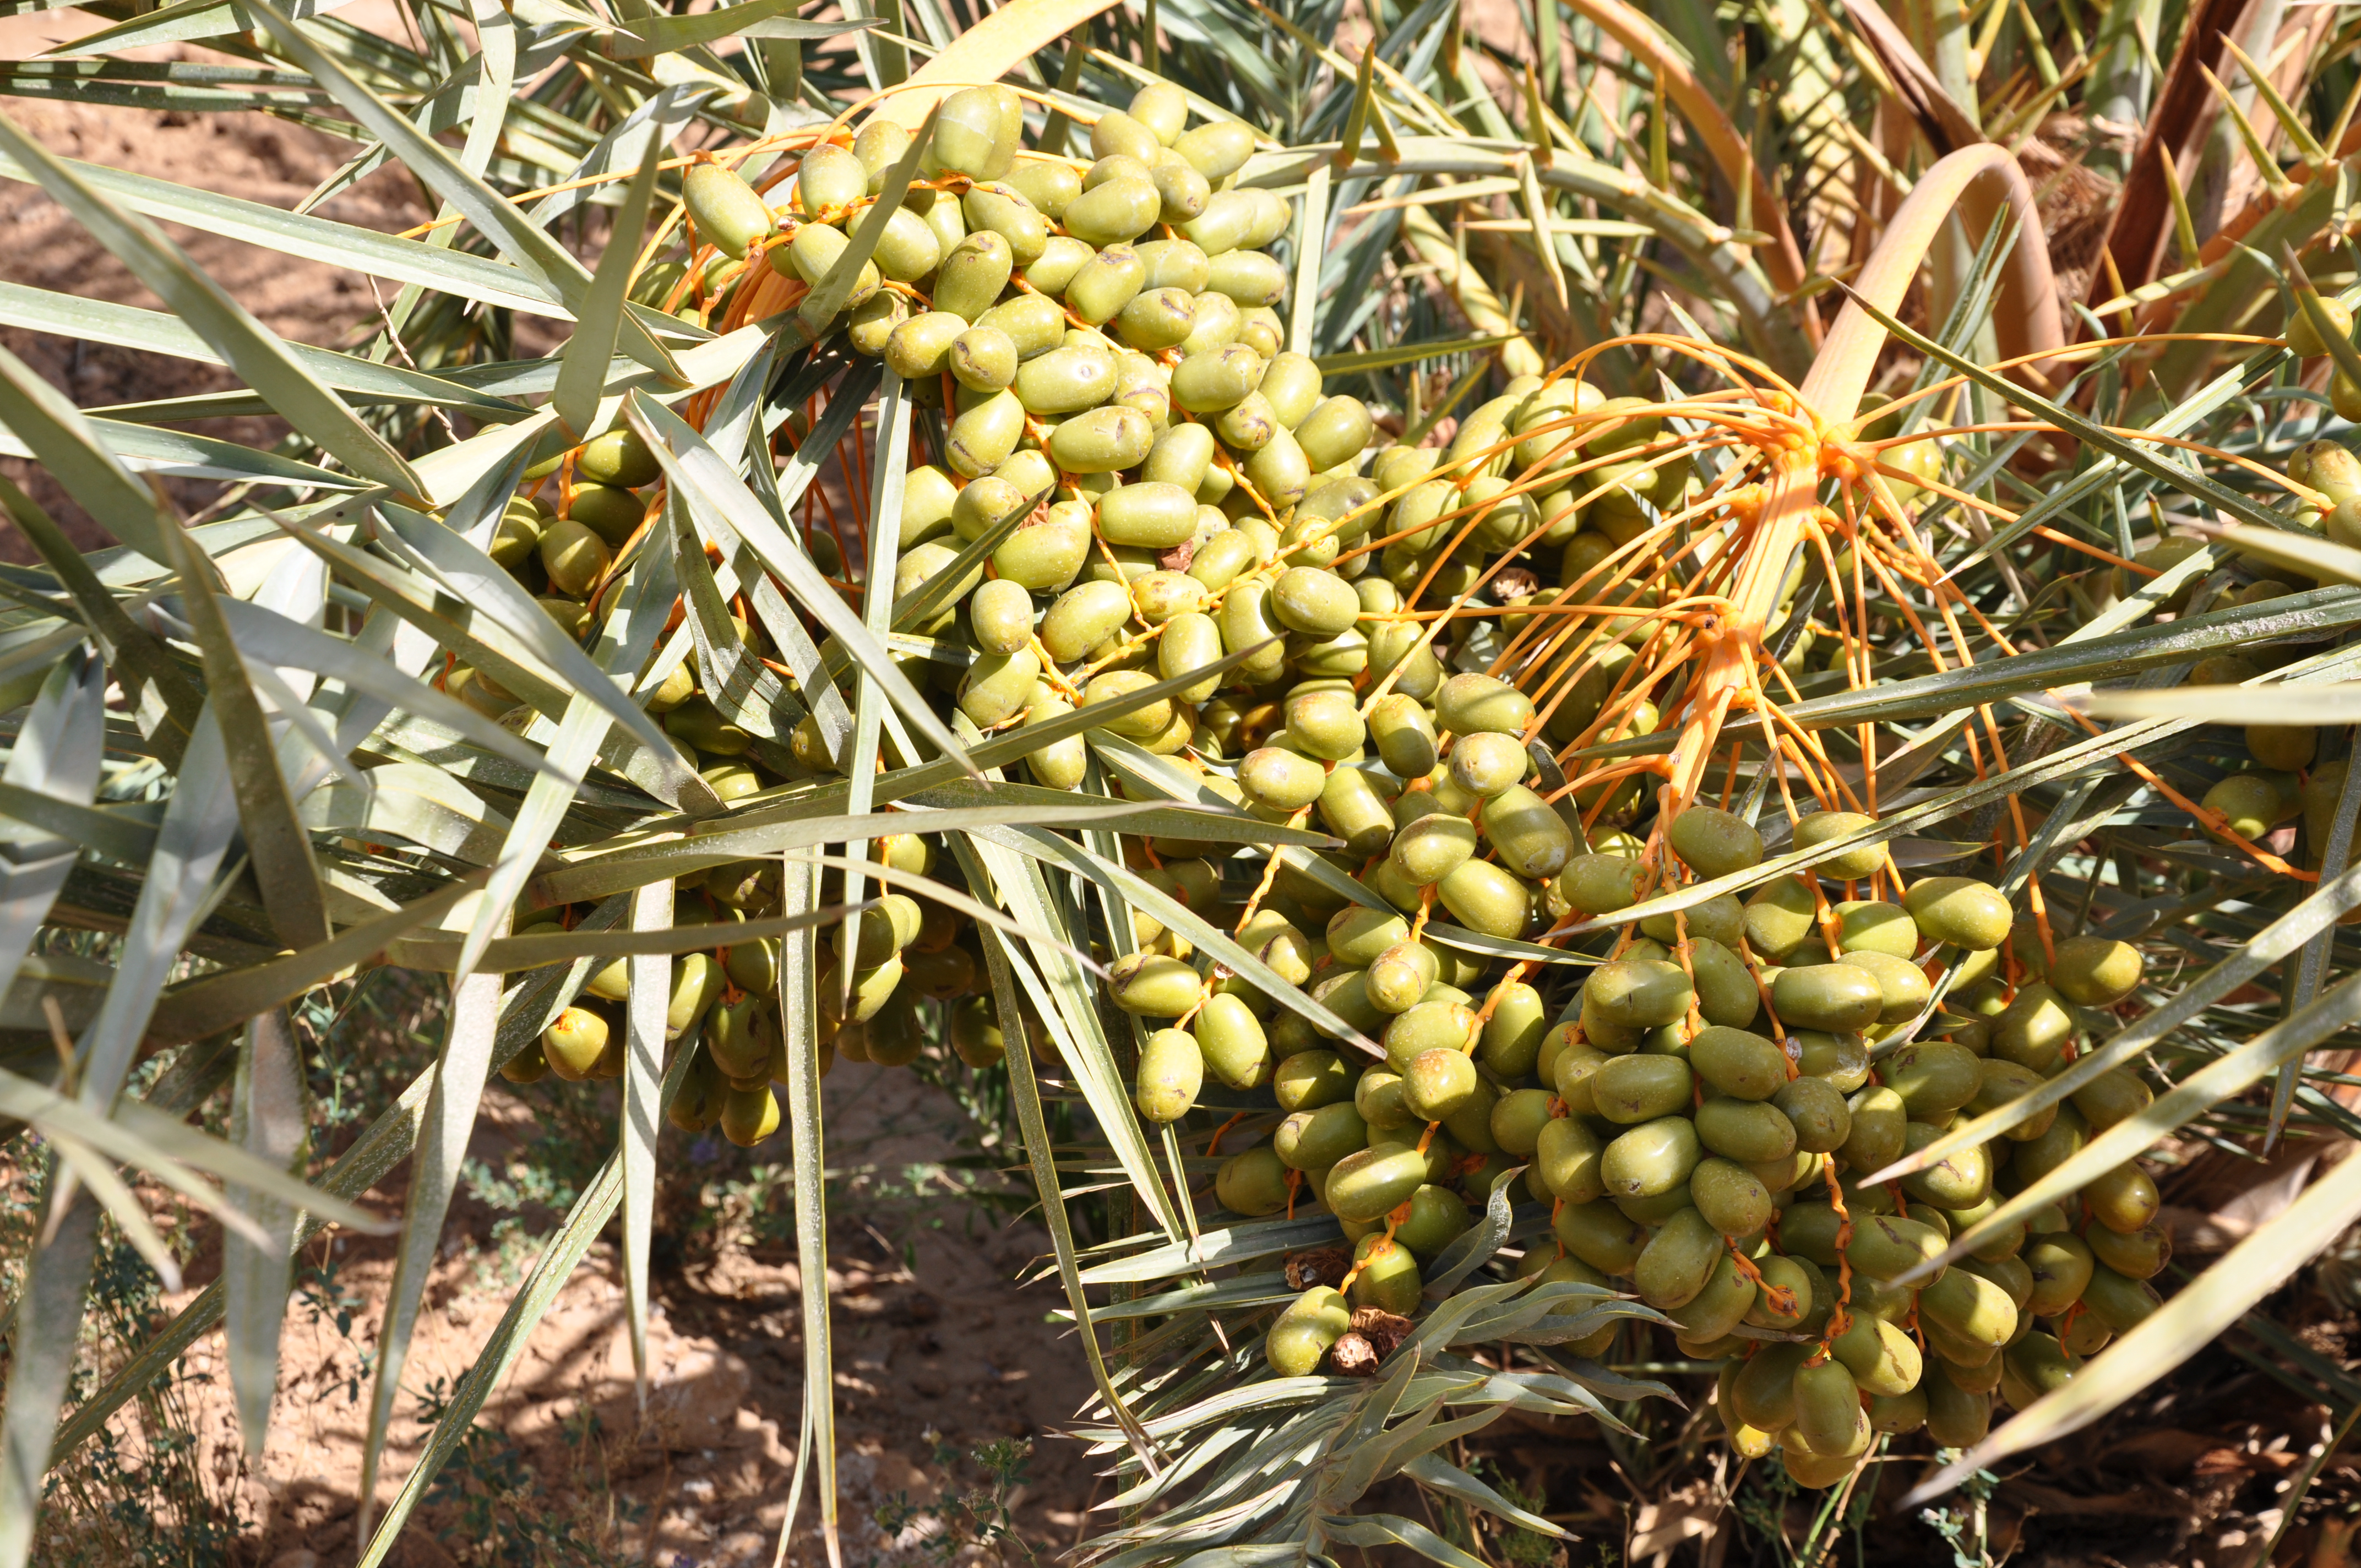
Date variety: Boufagous